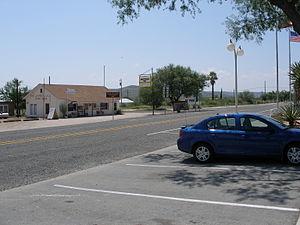
Langtry est une communauté non-incorporée située dans le comté de Val Verde, au Texas. Cette communauté se démarque par la présence du juge de paix Roy Bean, surnommé « La Loi à l'ouest du Pecos ».